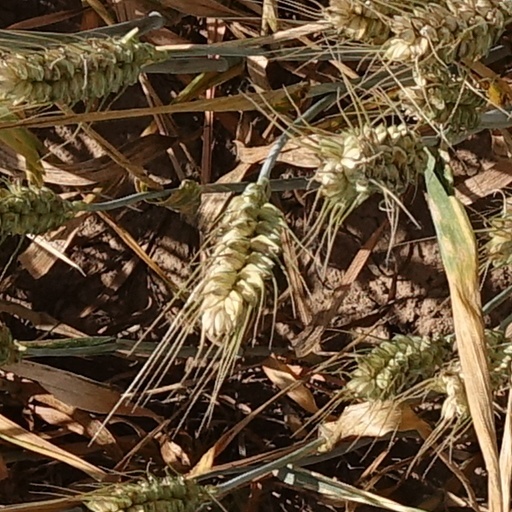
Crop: wheat